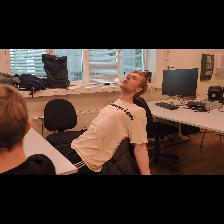
Label: Human